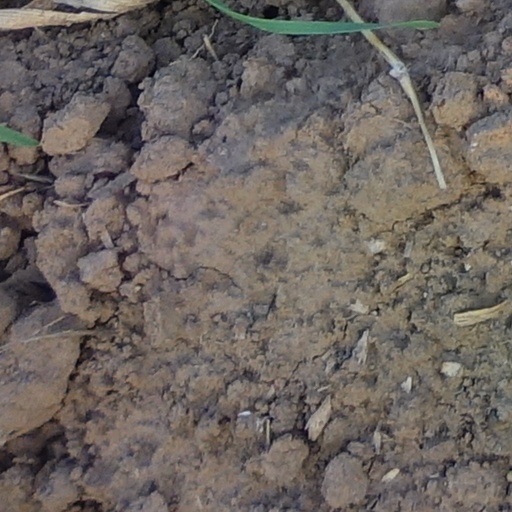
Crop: wheat